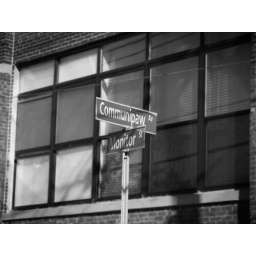
The street sign outside of my old building in Jersey City